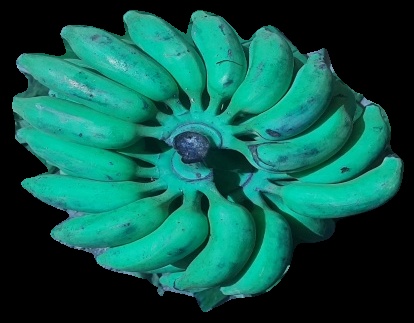
Variety: elakki-bale
Grade: grade3